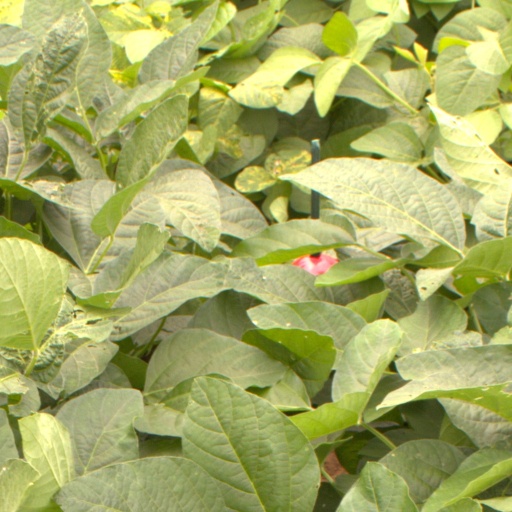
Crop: soybean